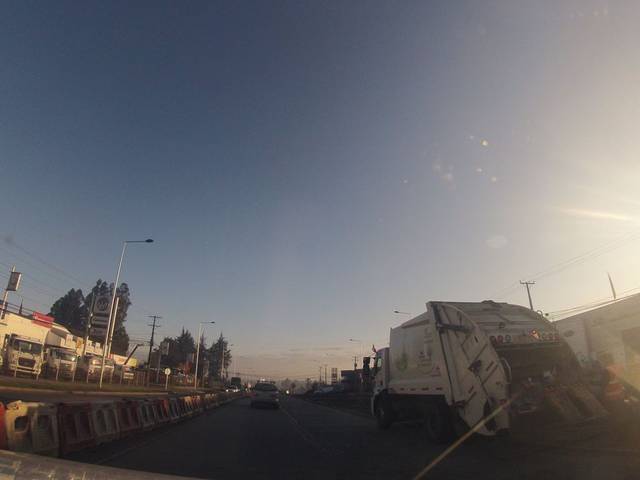
Region: Chile
Coordinates: -38.763, -72.609